Alfa Apalara

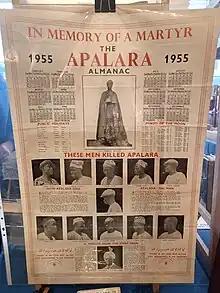
A 1955 Nigerian almanac commemorating Apalara as a "marytr".

Alfa Bisiriyu Apalara (1918–1953) was a Yoruba Nigerian Muslim cleric from Lagos.